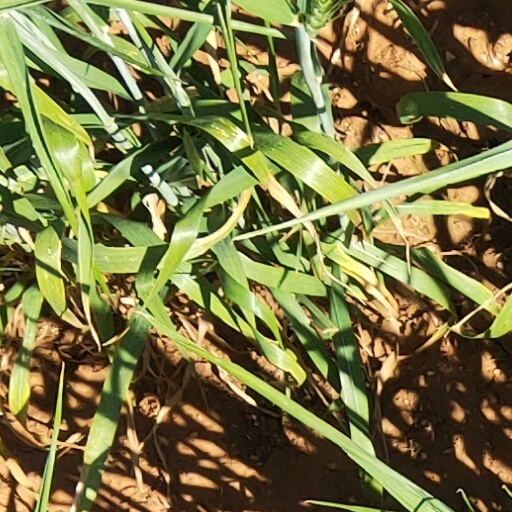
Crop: wheat